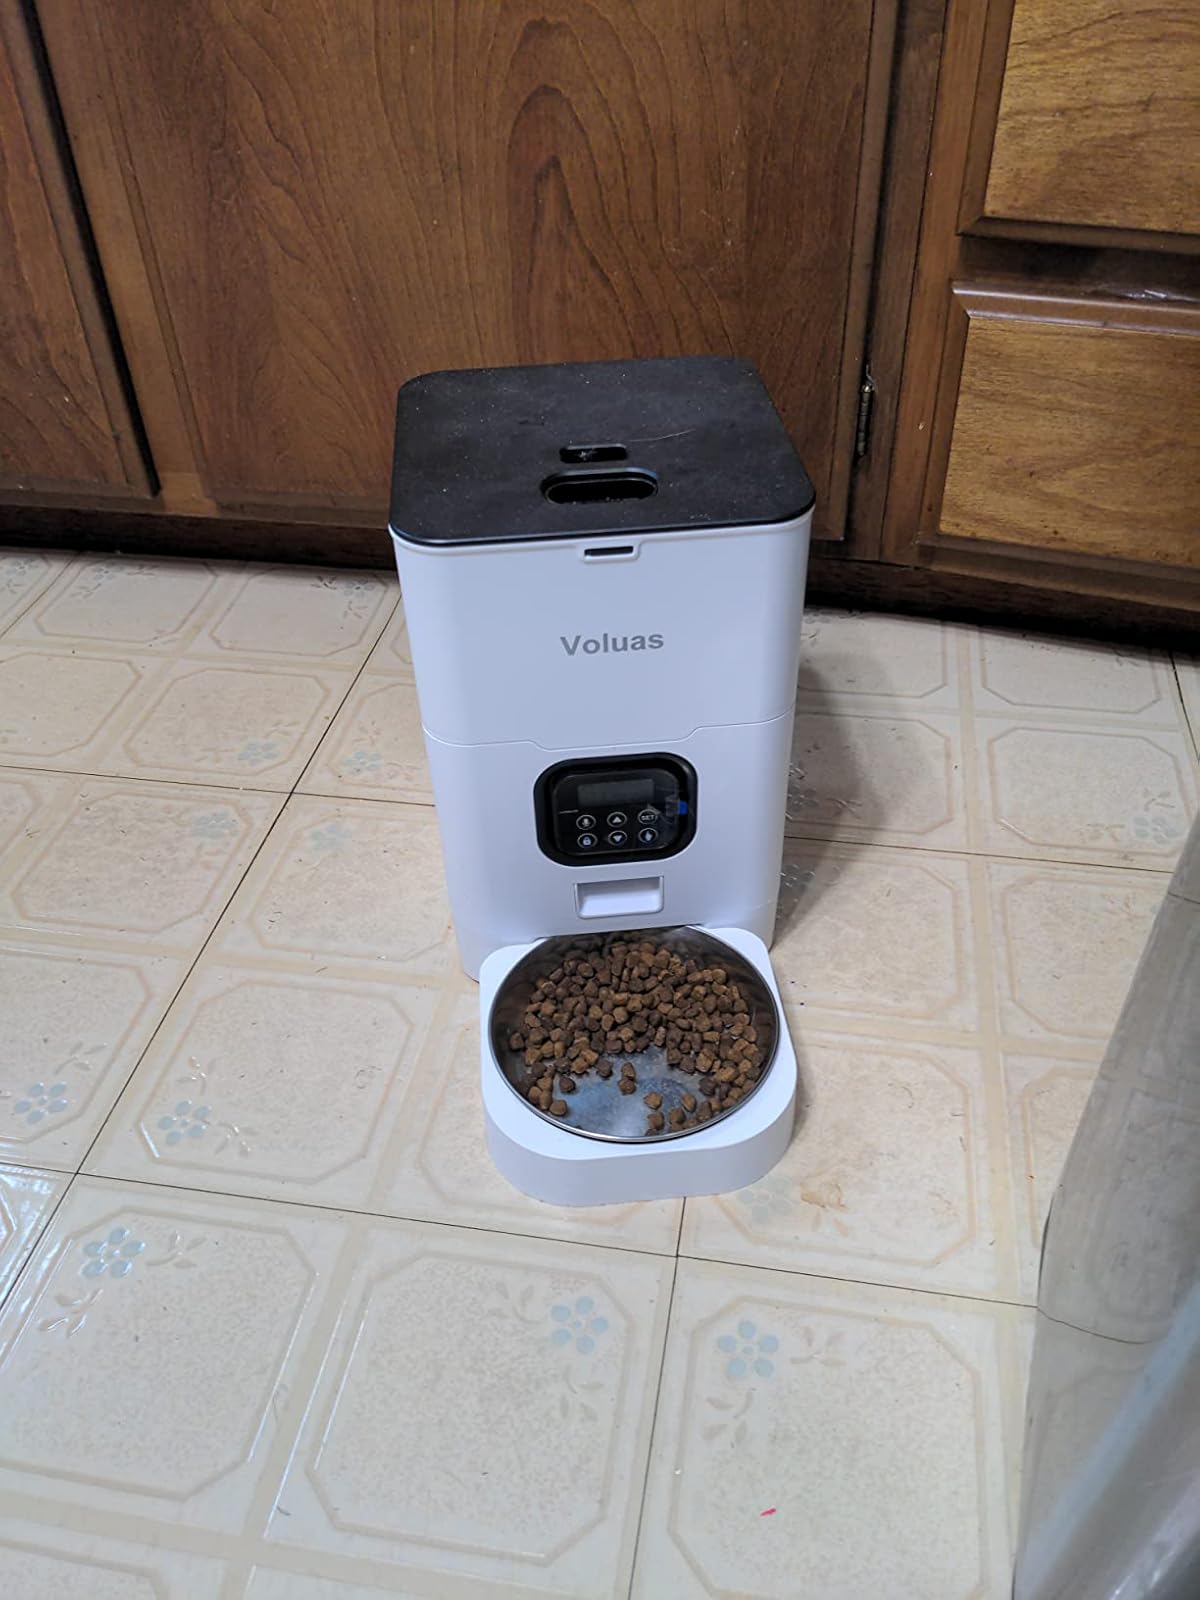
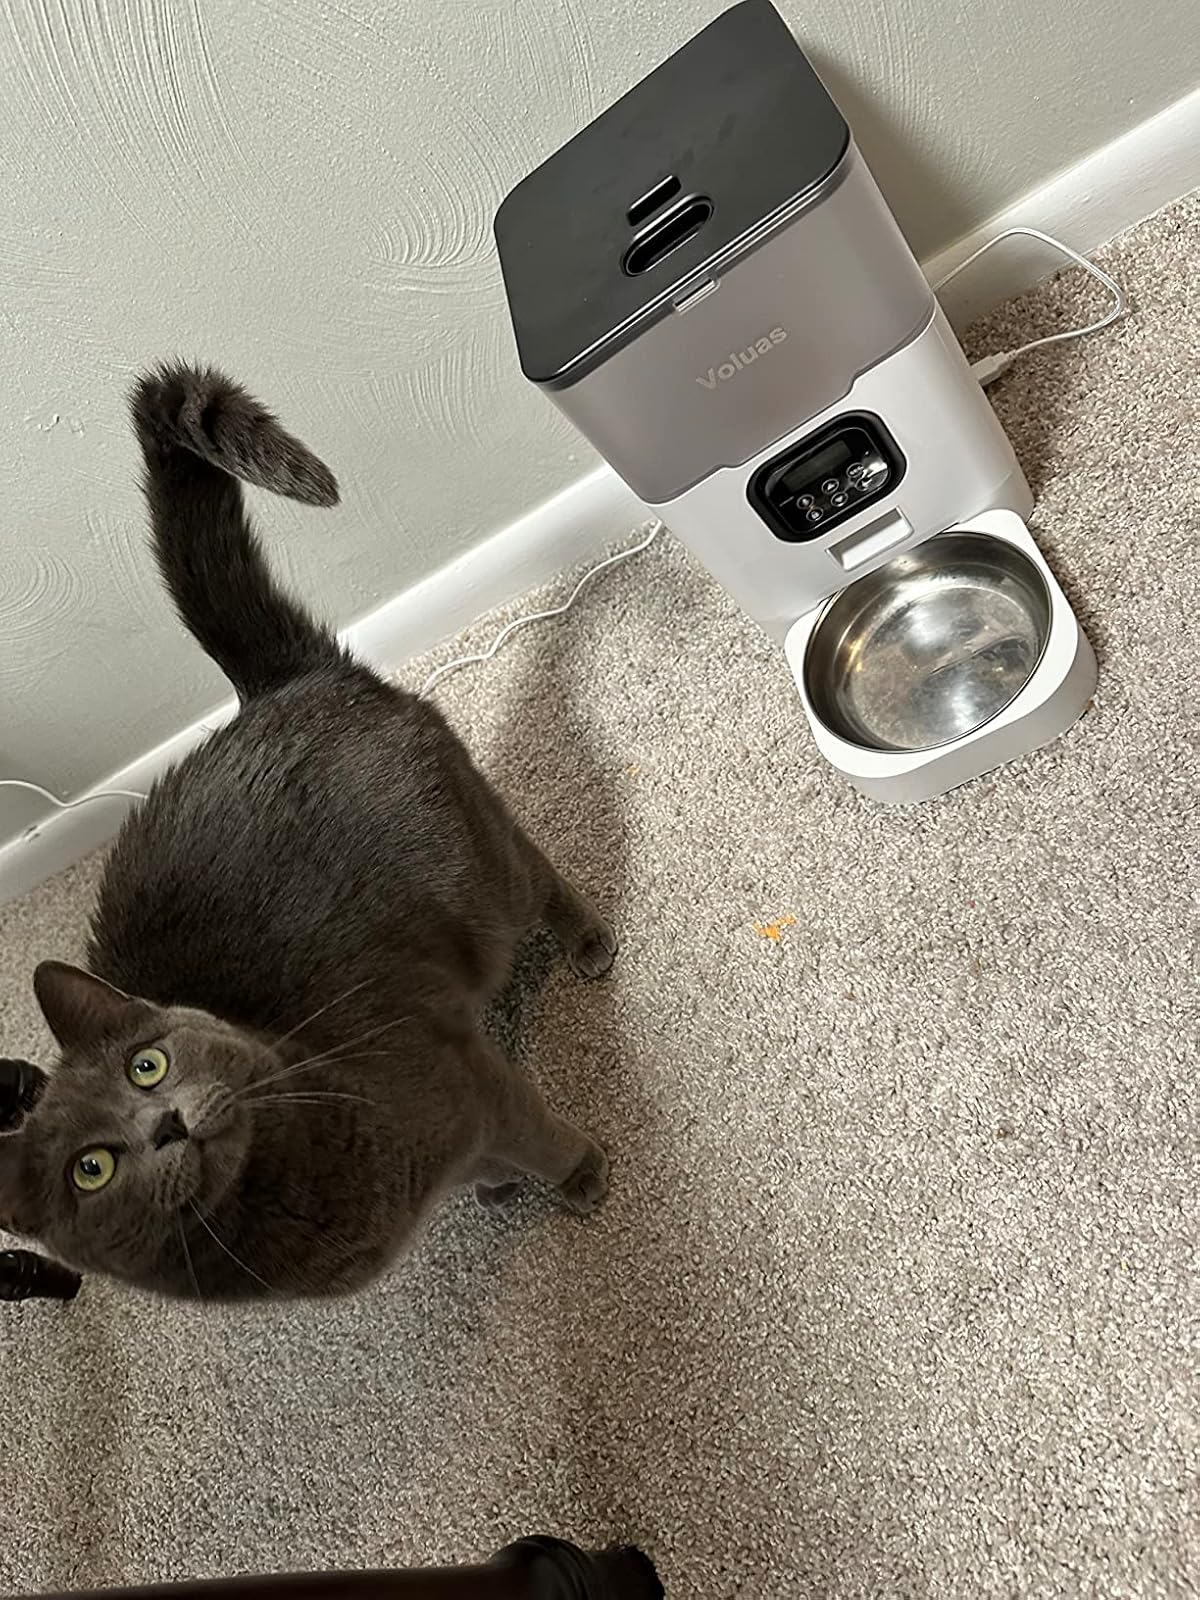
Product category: items_feeder
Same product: no